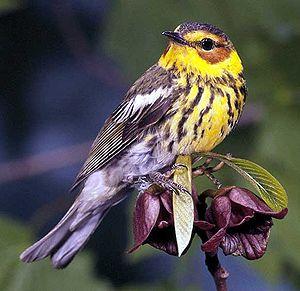
La Paruline tigrée est une espèce de passereaux appartenant à la famille des Parulidae.
La migration animale est un phénomène présent chez de nombreuses espèces animales, qui effectuent un déplacement, voire un périple, souvent sur de longues distances, à caractère périodique qui implique un retour régulier dans la région de départ. Les mouvements sans retour, qui conduisent à une extension de l'habitat de l'espèce, correspondent plutôt à un phénomène de colonisation. Ces deux « mouvements » qui peuvent nécessiter des corridors biologiques spécifiques ou partagés, plus ou moins délimités selon les espèces, jouent un rôle important en matière de sélection naturelle et d'évolution.
Les Parulidae ou Parulidés sont une famille de passereaux constituée de 18 genres et 119 espèces.
Un atlas ornithologique est un document dont le but est de déterminer la répartition des espèces d’oiseaux selon une méthode standardisée et rigoureuse. L’étendue de l’étude est généralement sur une grande échelle et correspond souvent à un pays, un état, une province ou un département. Le résultat final est un ensemble de cartes sur lesquelles sont indiqués les endroits où chaque espèce d’oiseaux a été observé.
Dendroica Gray, 1842, est un ancien genre de passereaux de la famille des Parulidae. La classification de référence du Congrès ornithologique international suit les recommandations de Lovette et al., et ce genre est démantelé au profit du nouveau genre Setophaga.